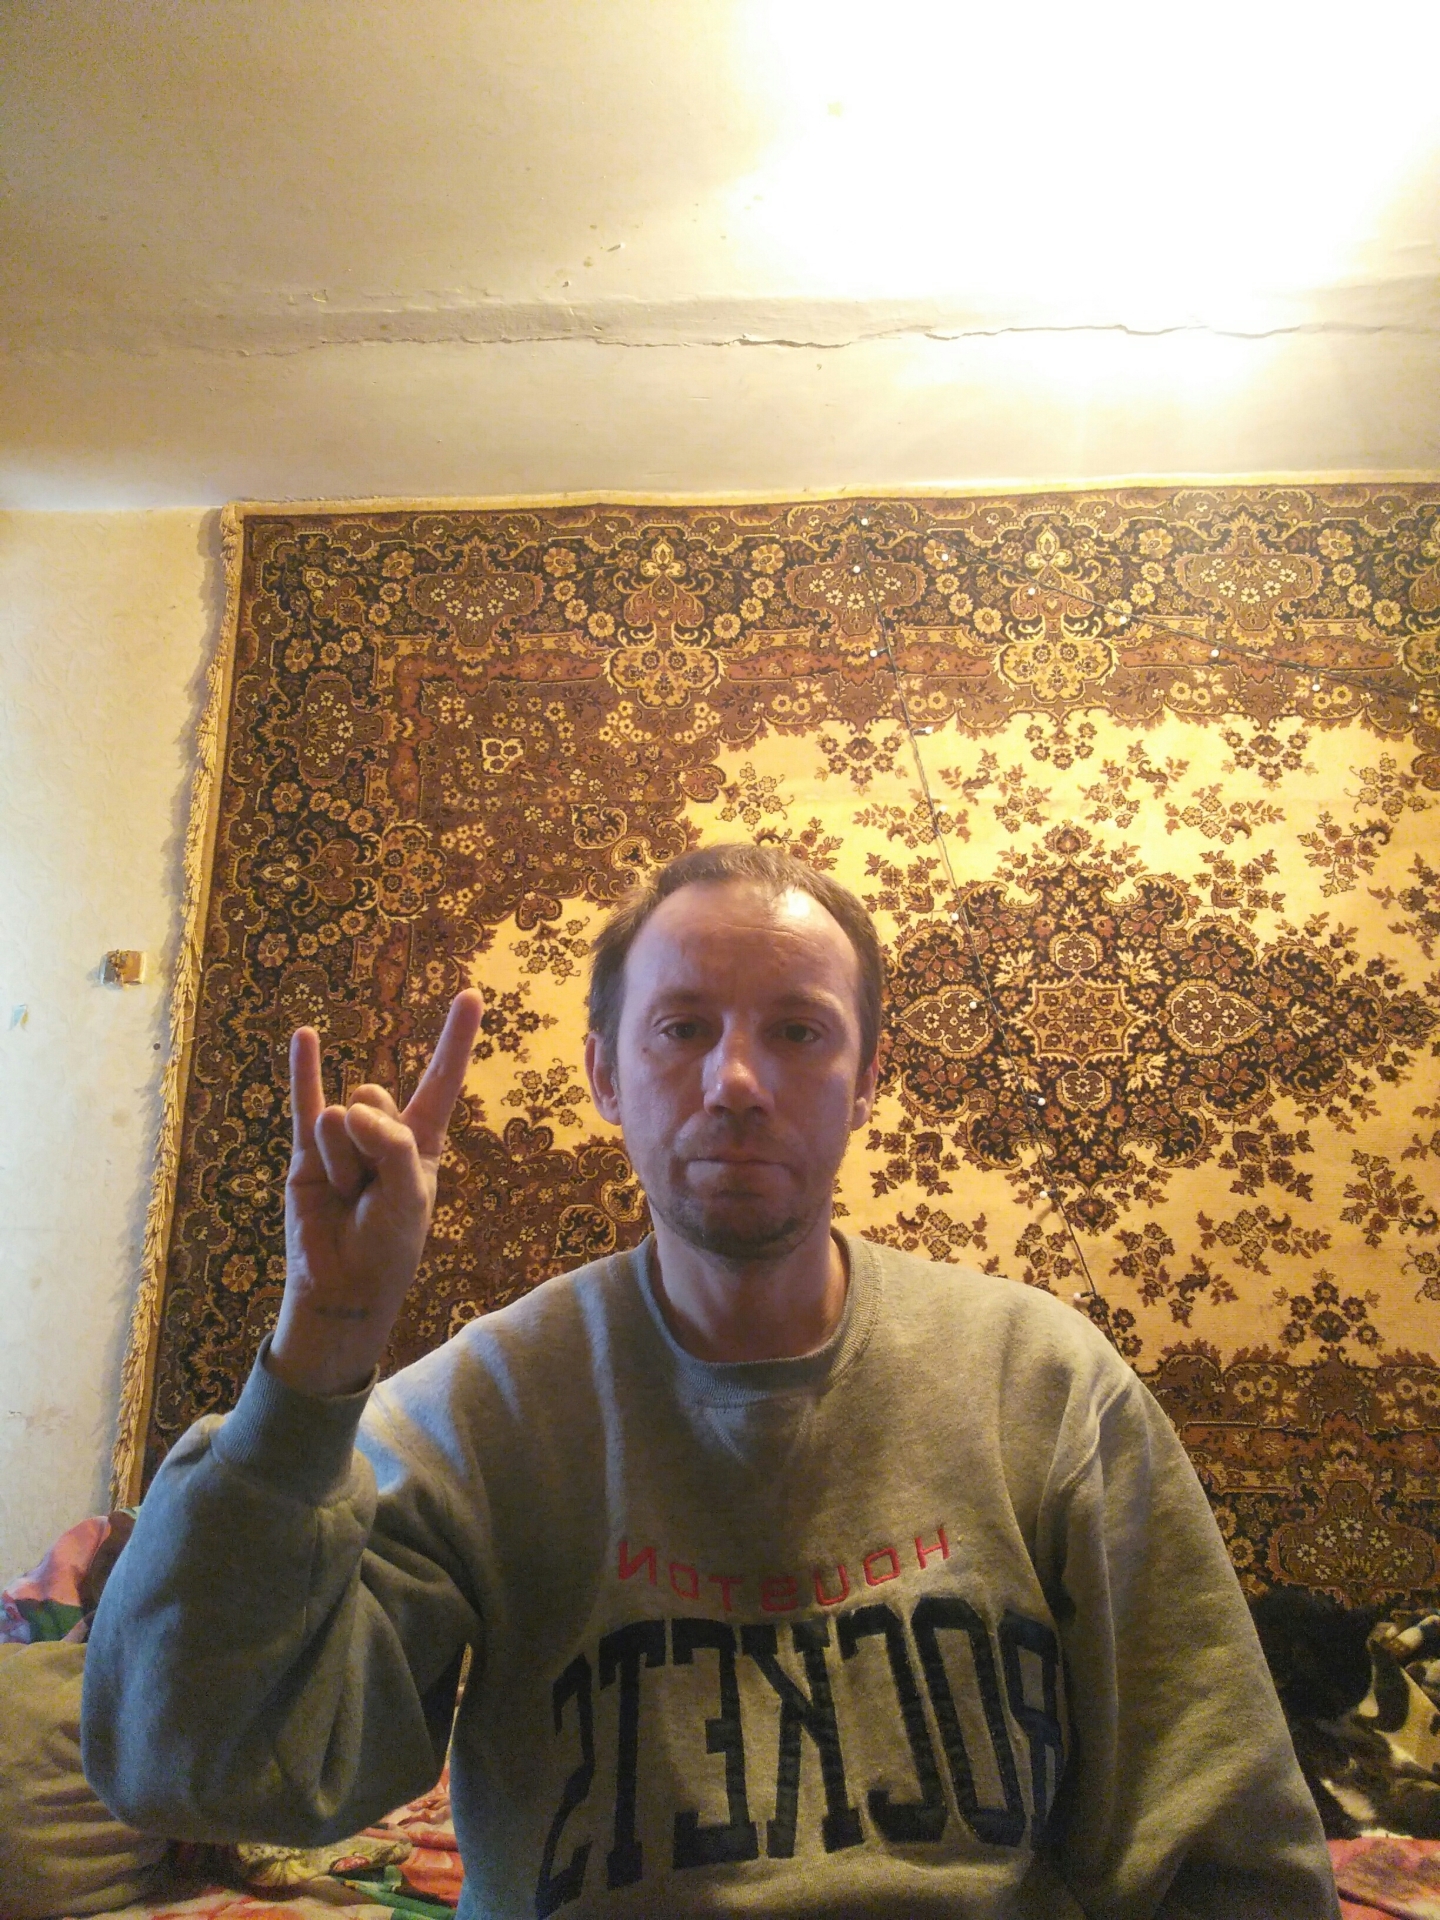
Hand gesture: rock